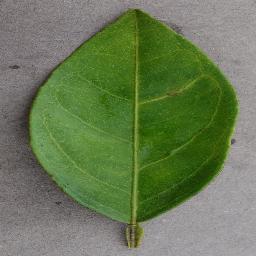
Label: Orange___Haunglongbing_(Citrus_greening)